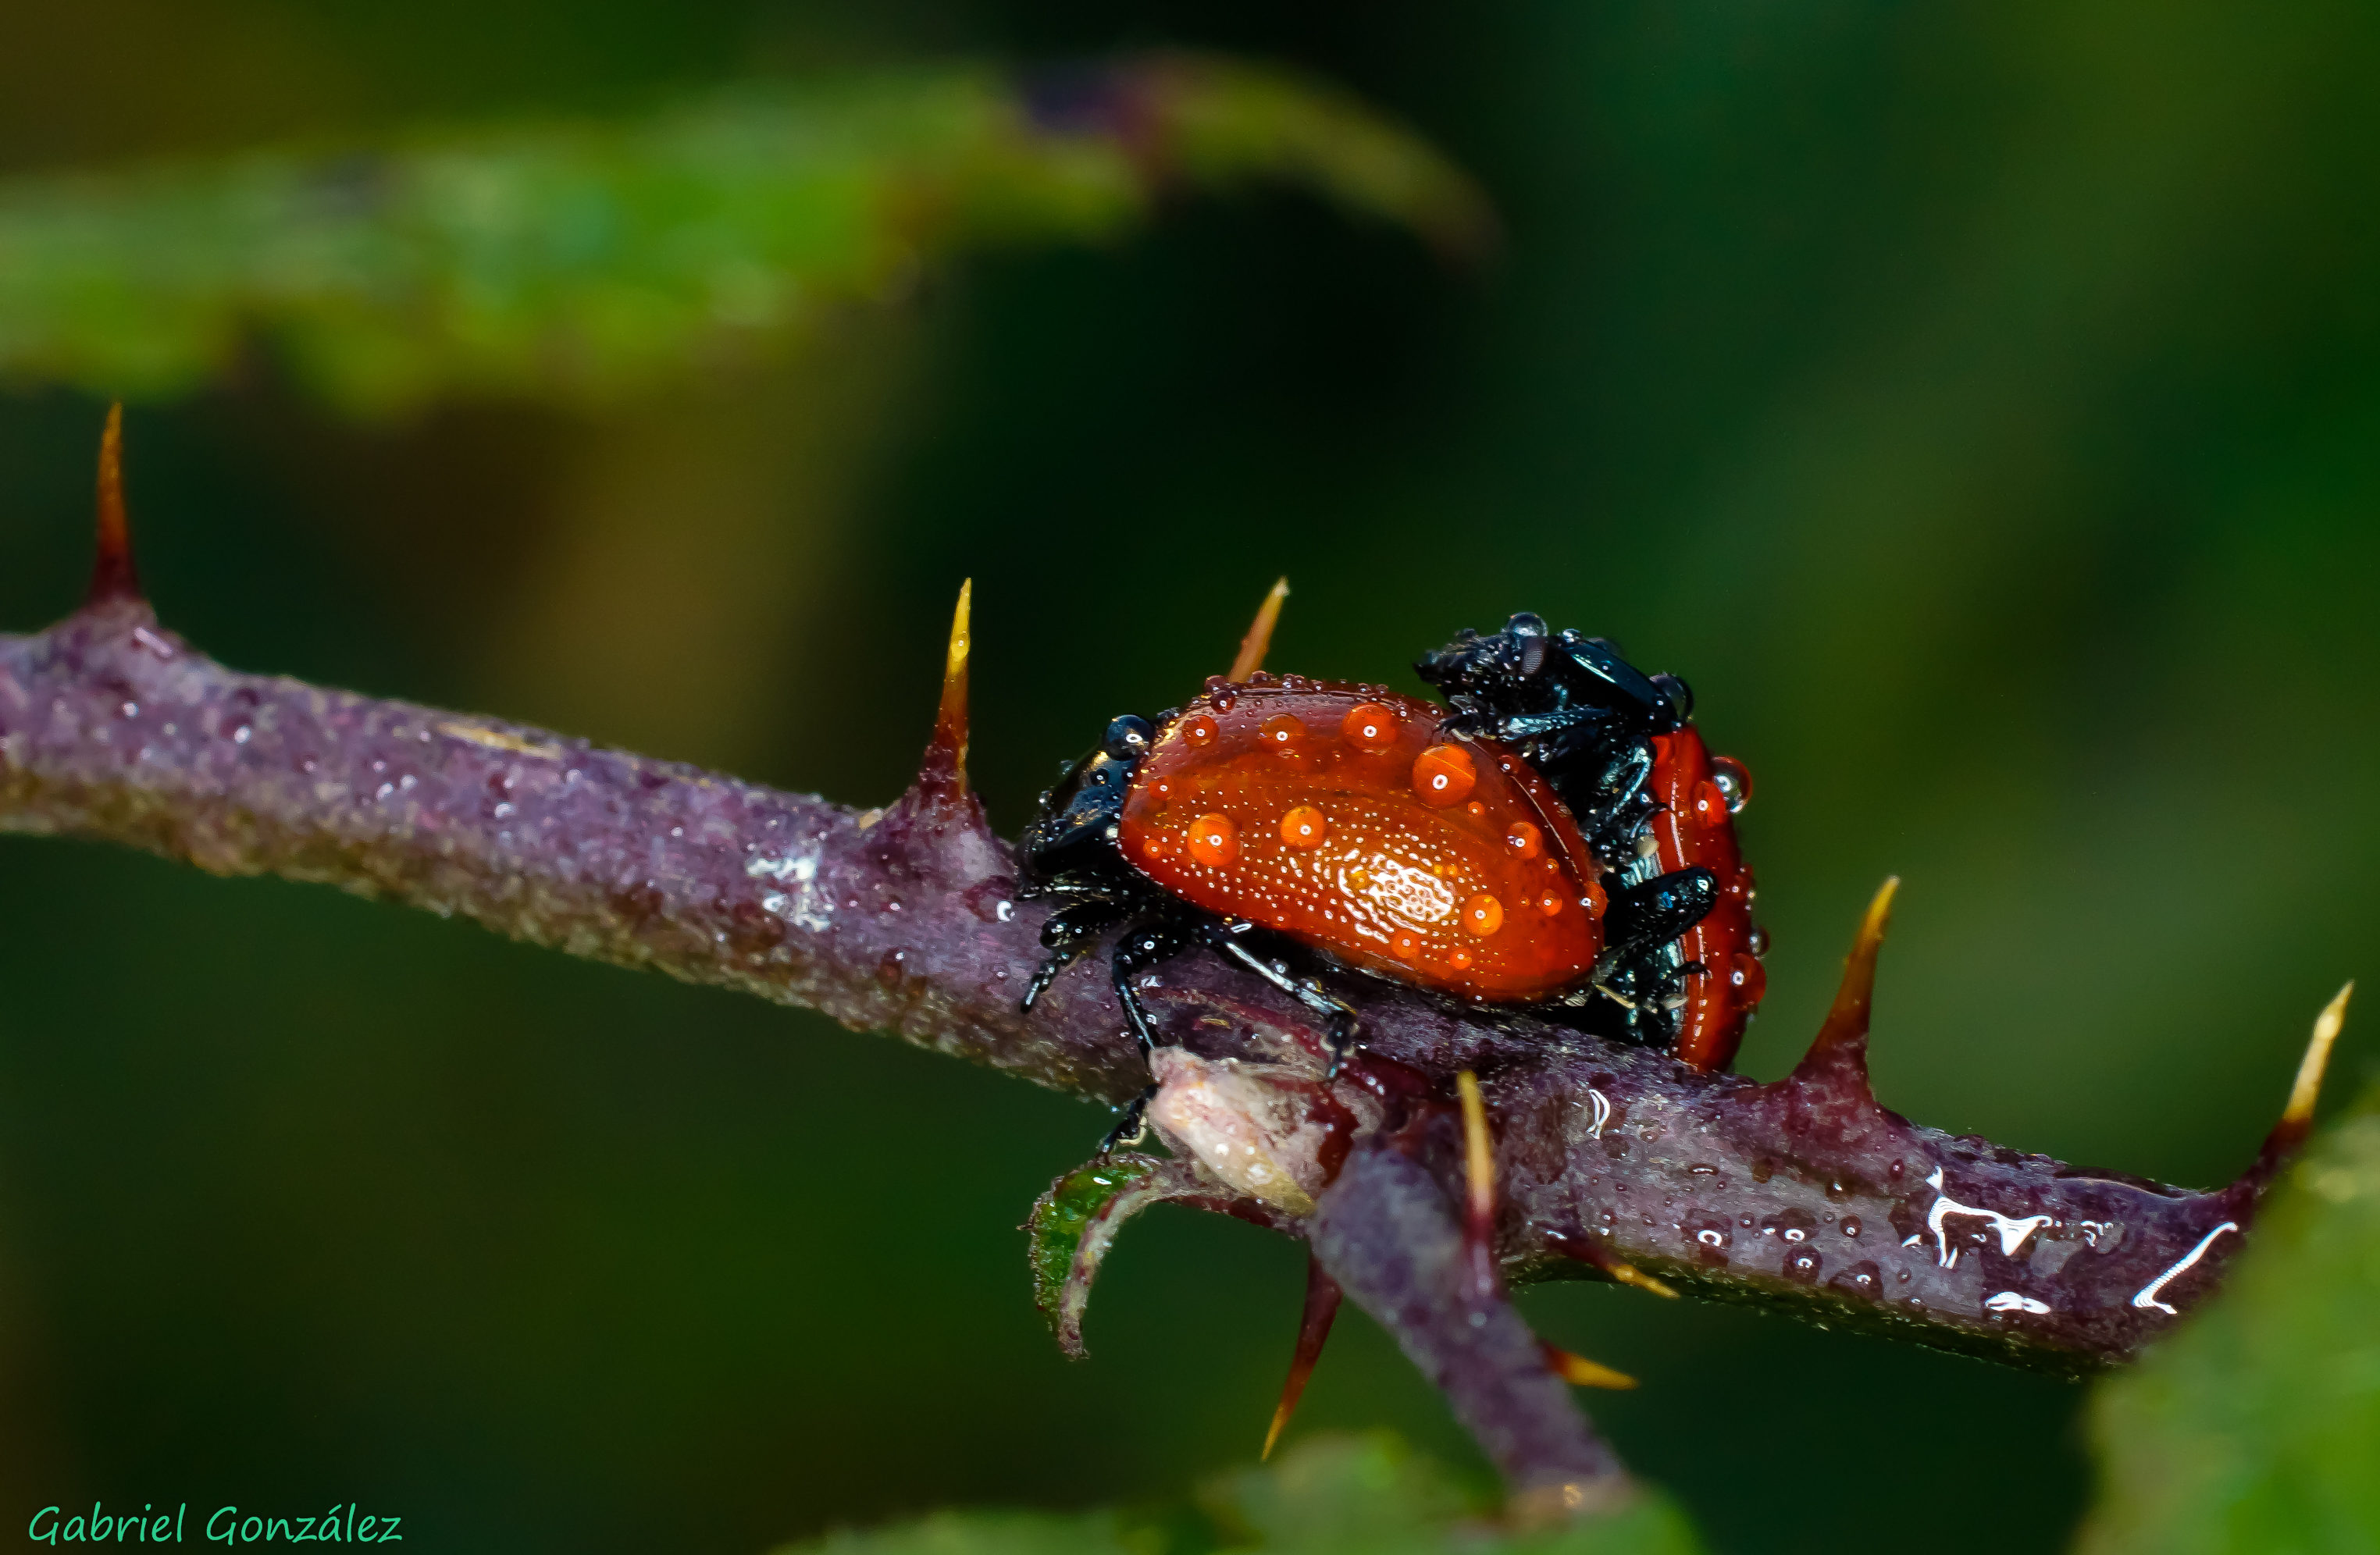
nature, photography, leaf, flower, fly, photo, wildlife, insect, macro, flora, fauna, invertebrate, close up, 100mm, animals, naturaleza, a77, minolta, beetle, nectar, g, ggl1, gaby1, xovesphoto, animales, sonya77, minolta100mm, gphoto, xelodegalicia, macro photography, gabrielcoru a, leaf beetle